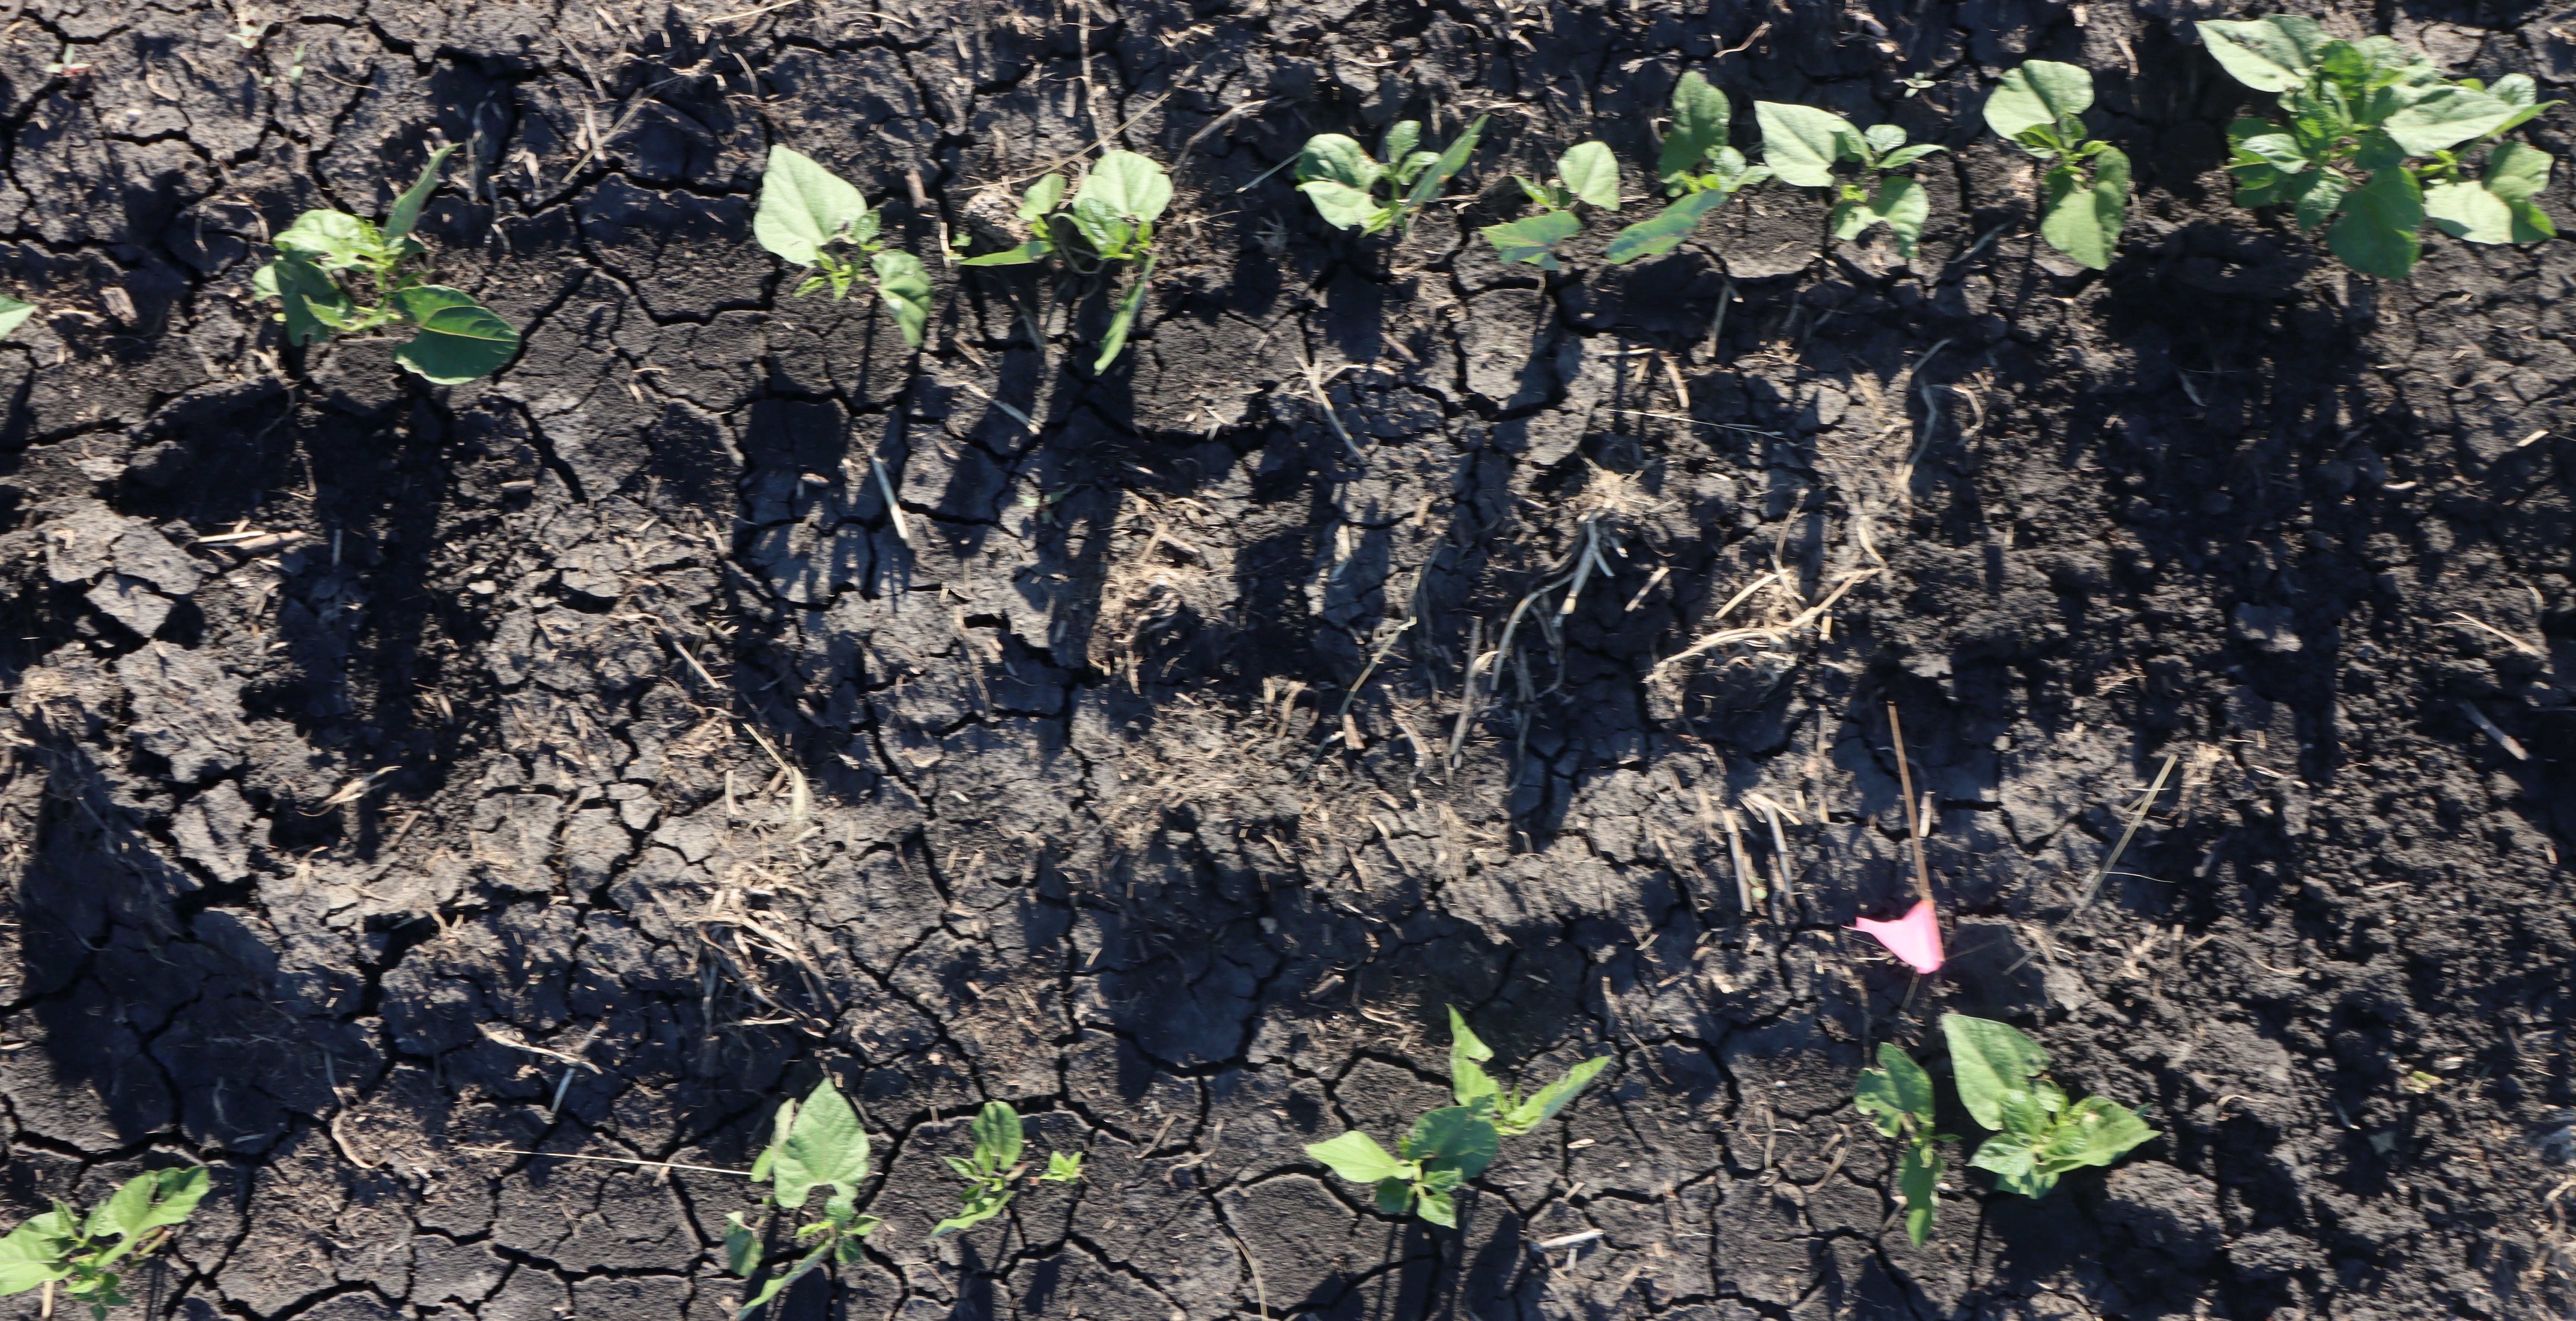
Crop: Black bean
Objects: Blackbean, Blackbean, Blackbean, Blackbean, Blackbean, Blackbean, Blackbean, Blackbean, Blackbean, Blackbean, Blackbean